Genjo Sanzo

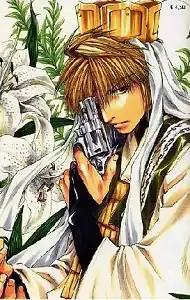
Genjo Sanzo as drawn by Minekura Kazuya

or Genjyo Sanzo is a fictional character in the manga and anime series "Saiyuki". He is one of the four protagonists, loosely based on (or inspired by) the character Tang Sanzang.